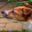
Label: dog